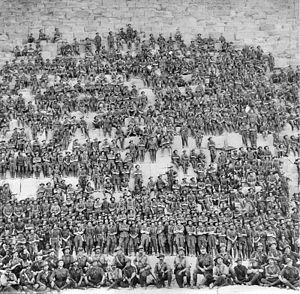
Lorsque la Première Guerre mondiale éclata en 1914, tous les pays du Commonwealth, y compris l'Australie, ont été appelés à défendre la Grande-Bretagne. Comme pour la plupart des pays du Commonwealth, les sacrifices et les contributions à la guerre fournis par le pays allaient changer de nombreux aspects de l'histoire australienne. Les Australiens ont combattu en Nouvelle-Guinée allemande, en Turquie, en Palestine et sur le front occidental. Le débarquement de troupes australiennes à Gallipoli est reconnu comme l'un des moments forts de la création de l'histoire moderne de l'Australie. En outre, la Première Guerre mondiale a beaucoup fait pour mettre en évidence les différents points de vue des Australiens sur la conscription.